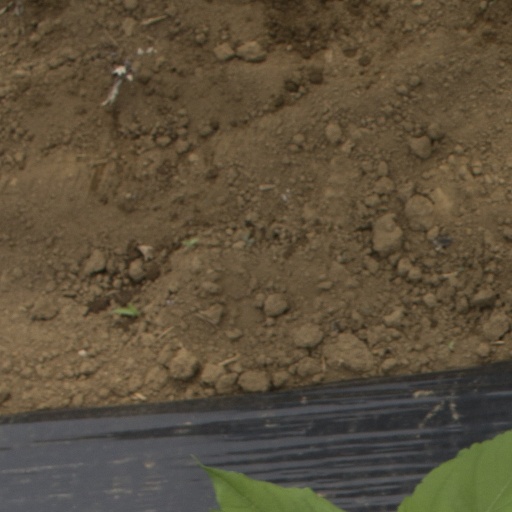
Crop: Jerusalem artichoke